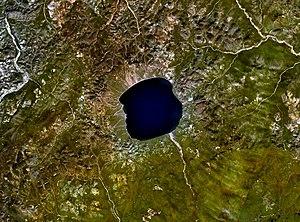
Le cratère Elgygytgyne ou lac Elgygytgyne, est situé dans le district autonome de Tchoukotka en Sibérie du nord-est.